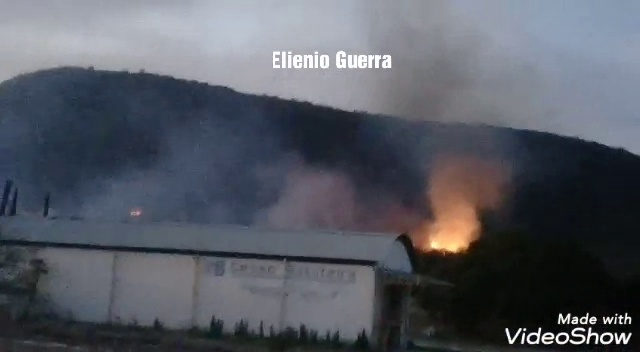
Fire: yes
Smoke: no